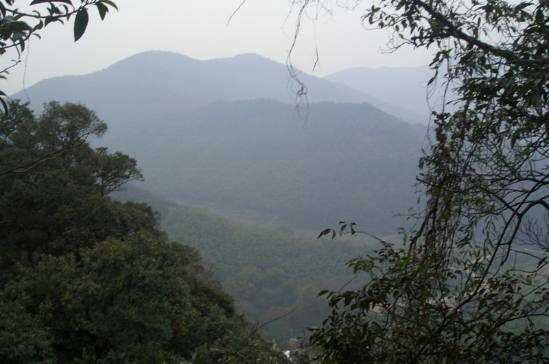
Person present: No